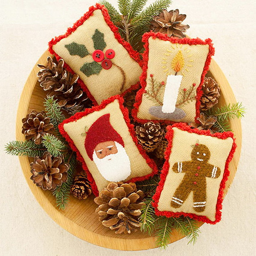
share the joy with decoration ideas --